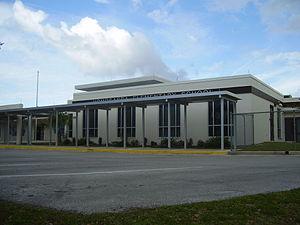
Homosassa est une census-designated place située dans le comté de Citrus, dans l’État de Floride, aux États-Unis. Lors du recensement de 2000, elle comptait 2 294 habitants. Coordonnées géographiques : 28° 50′ 56″ N, 82° 28′ 52″ O.